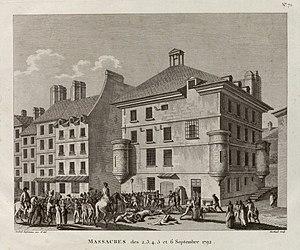
Les massacres de Septembre. Tableau nº 72, extrait de la Collection complète des tableaux historiques de la Révolution française.